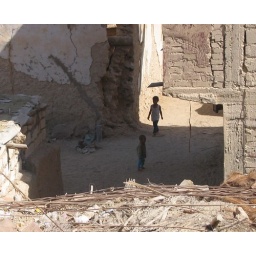
Children in an alley seen from the roof of Siwan mud house